Hanukkah

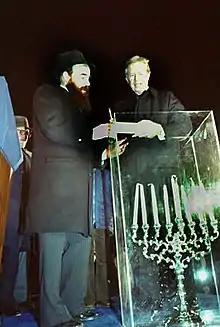
US President Jimmy Carter attends Menorah Lighting, Lafayette Park, Washington, D.C., 1979

Chanukkah gelt (Yiddish for "Chanukkah money"), known in Israel by the Hebrew translation , is often distributed to children during the festival of Hanukkah. The giving of Hanukkah gelt also adds to the holiday excitement. The amount is usually in small coins, although grandparents or relatives may give larger sums. The tradition of giving Chanukah "gelt" dates back to a long-standing East European custom of children presenting their teachers with a small sum of money at this time of year as a token of gratitude. One minhag favors the fifth night of Hanukkah for giving Hanukkah gelt. Unlike the other nights of Hanukkah, the fifth does not ever fall on the Shabbat, hence never conflicting with the Halachic injunction against handling money on the Shabbat.